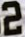
Number: 2